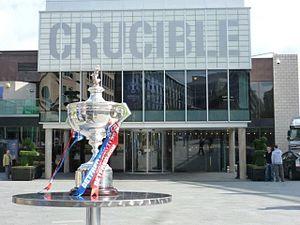
Le championnat du monde de snooker est une compétition de classement de snooker qui rassemble les 16 premiers du classement mondial et 16 autres qualifiés. Le tournoi se déroule depuis 1927 et a actuellement lieu au Crucible Theatre à Sheffield, en Angleterre. Il s'agit du tournoi de snooker le plus prestigieux du circuit en termes de prestige et de prix.